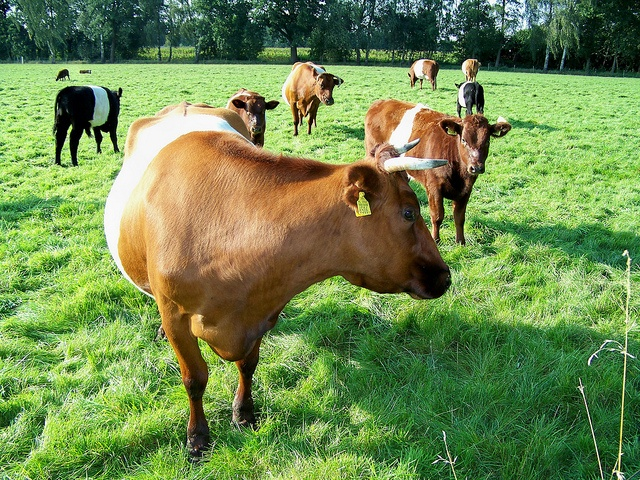
a group of cattle standing in the grass
Some cows looking around while standing in a field.
Brown and white cows stand scattered in a pasture.
Several cows are standing in a grassy field.
a herd of cows walking around a pasture